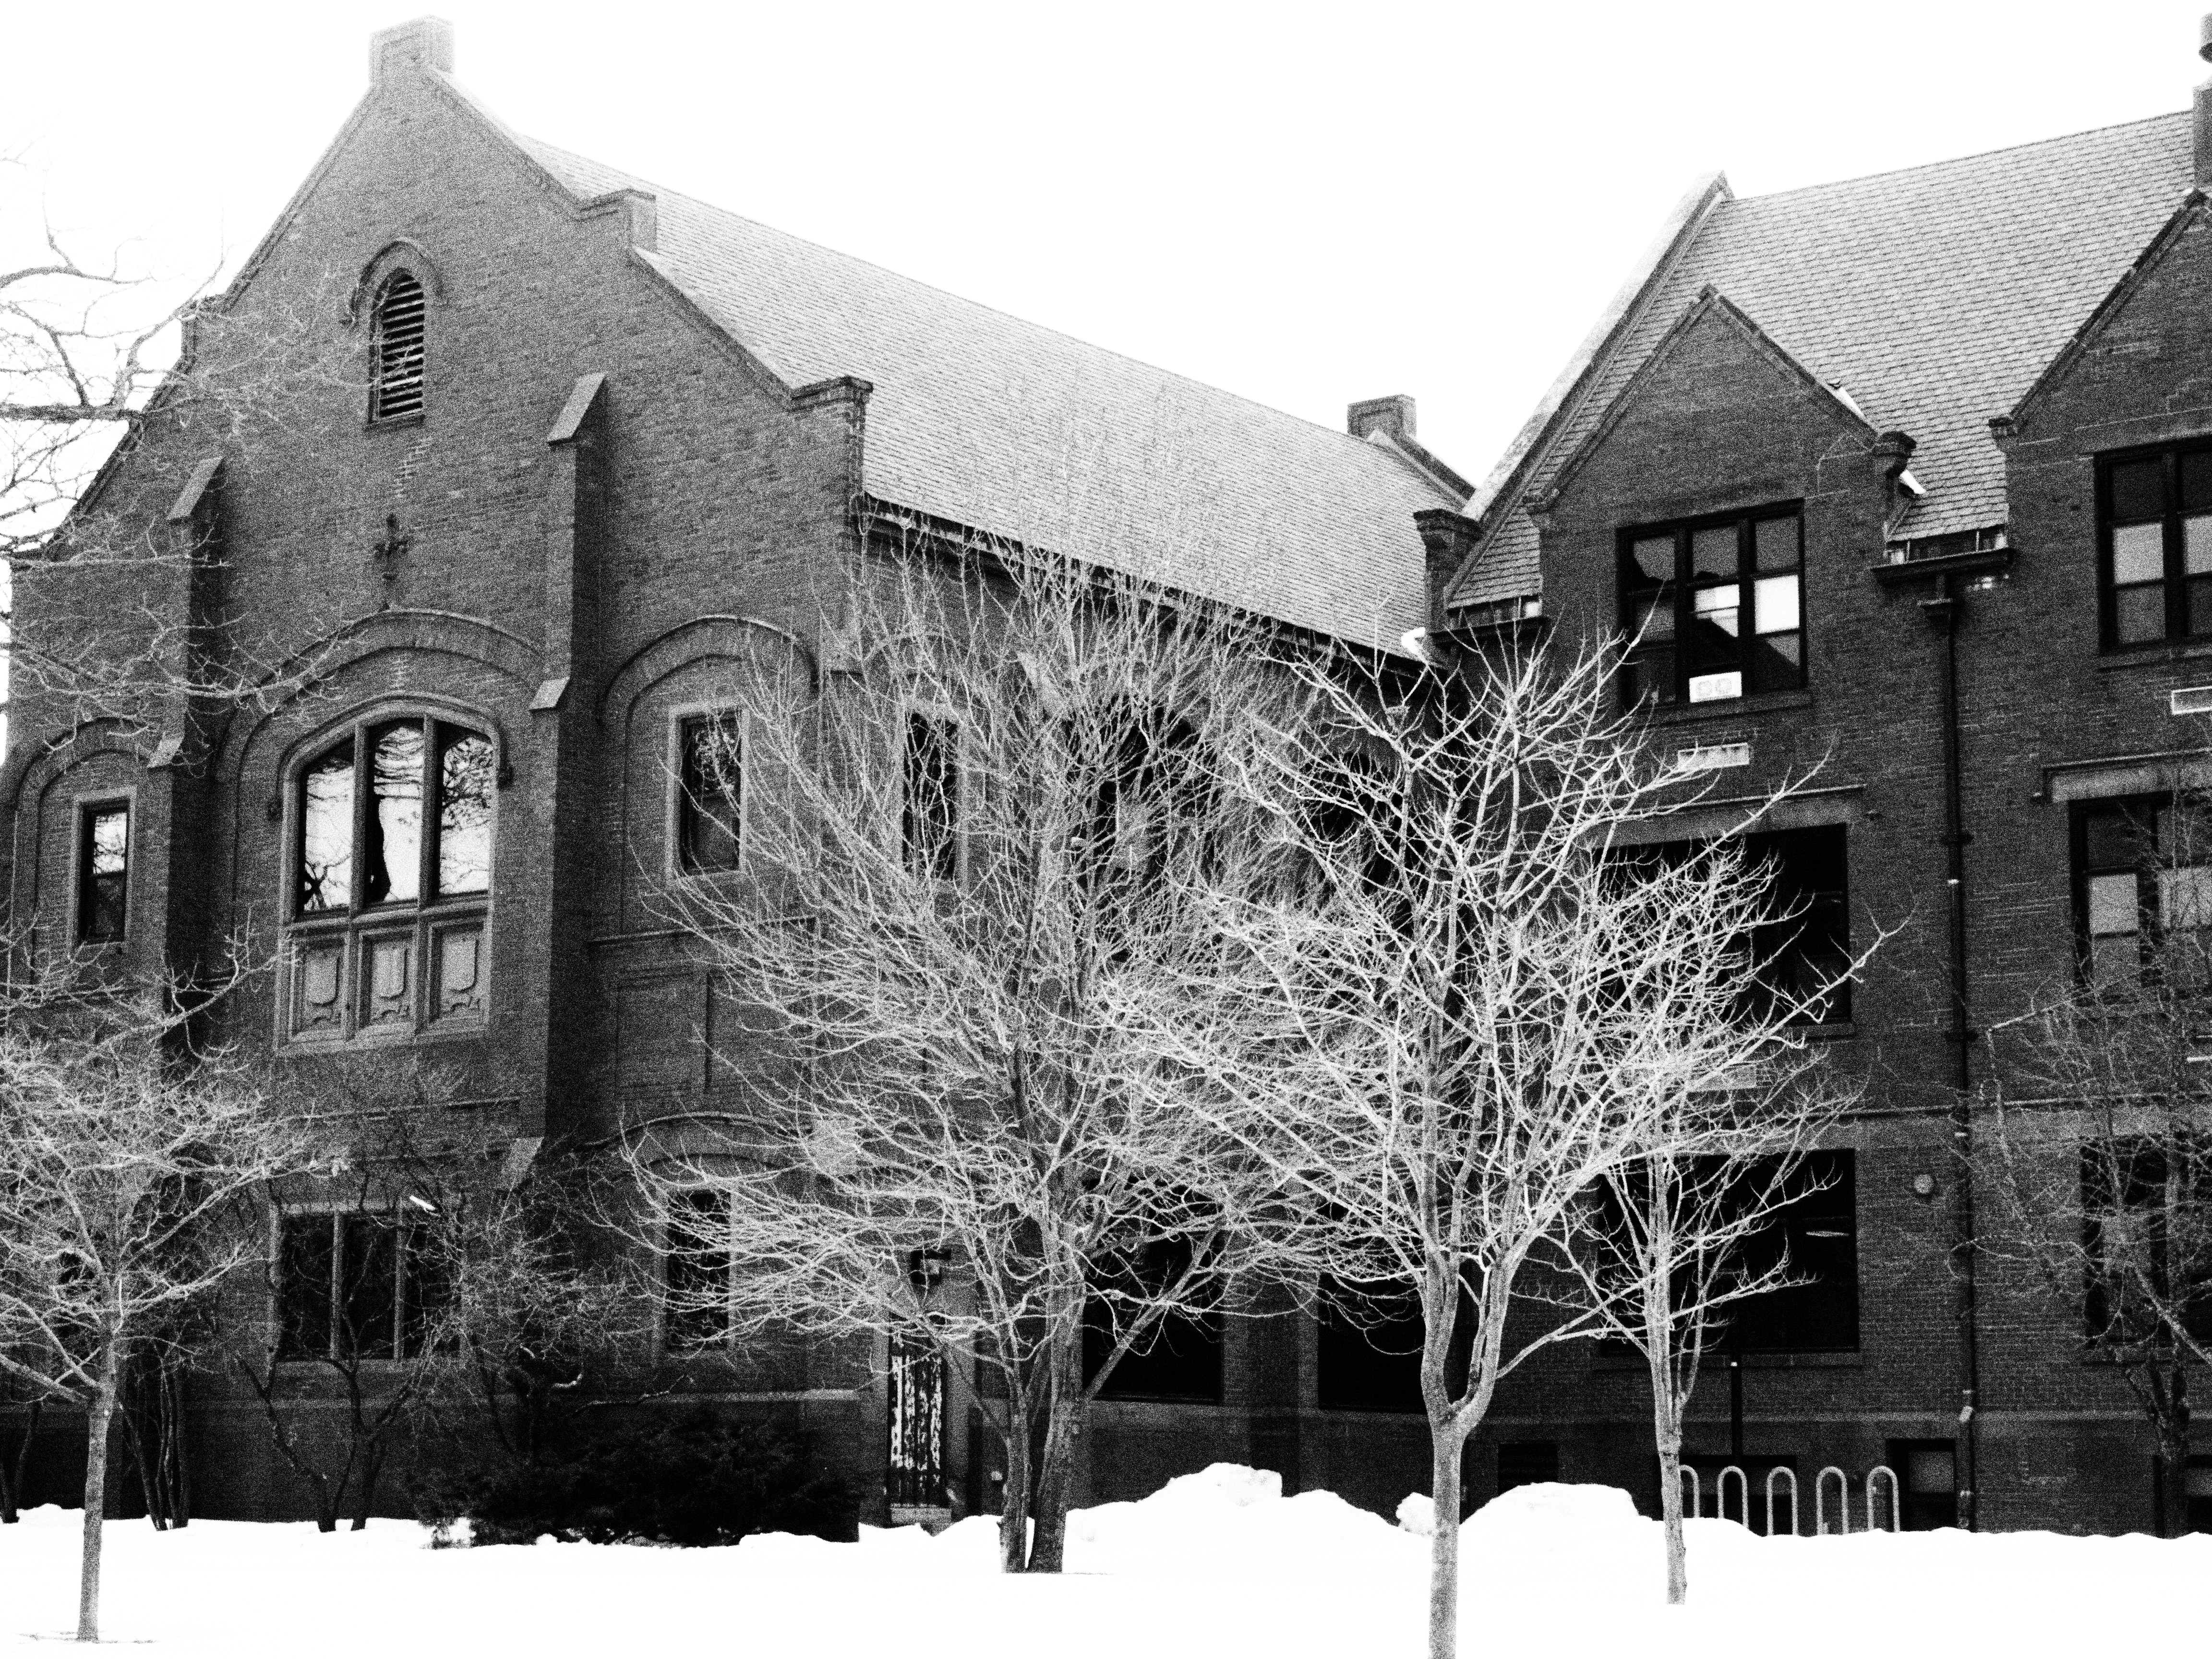
snow, winter, black and white, house, building, old, facade, monochrome, trees, school, monochrome photography